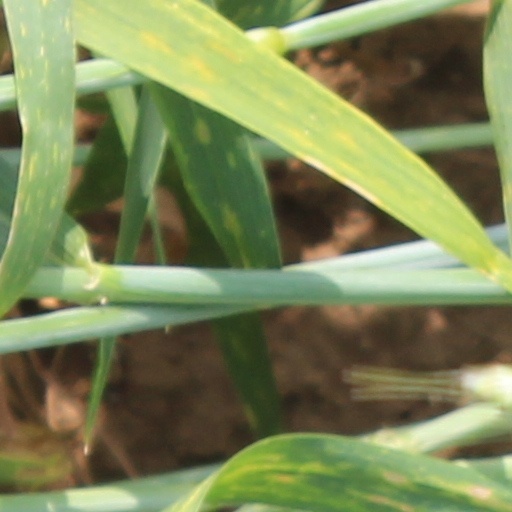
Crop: wheat